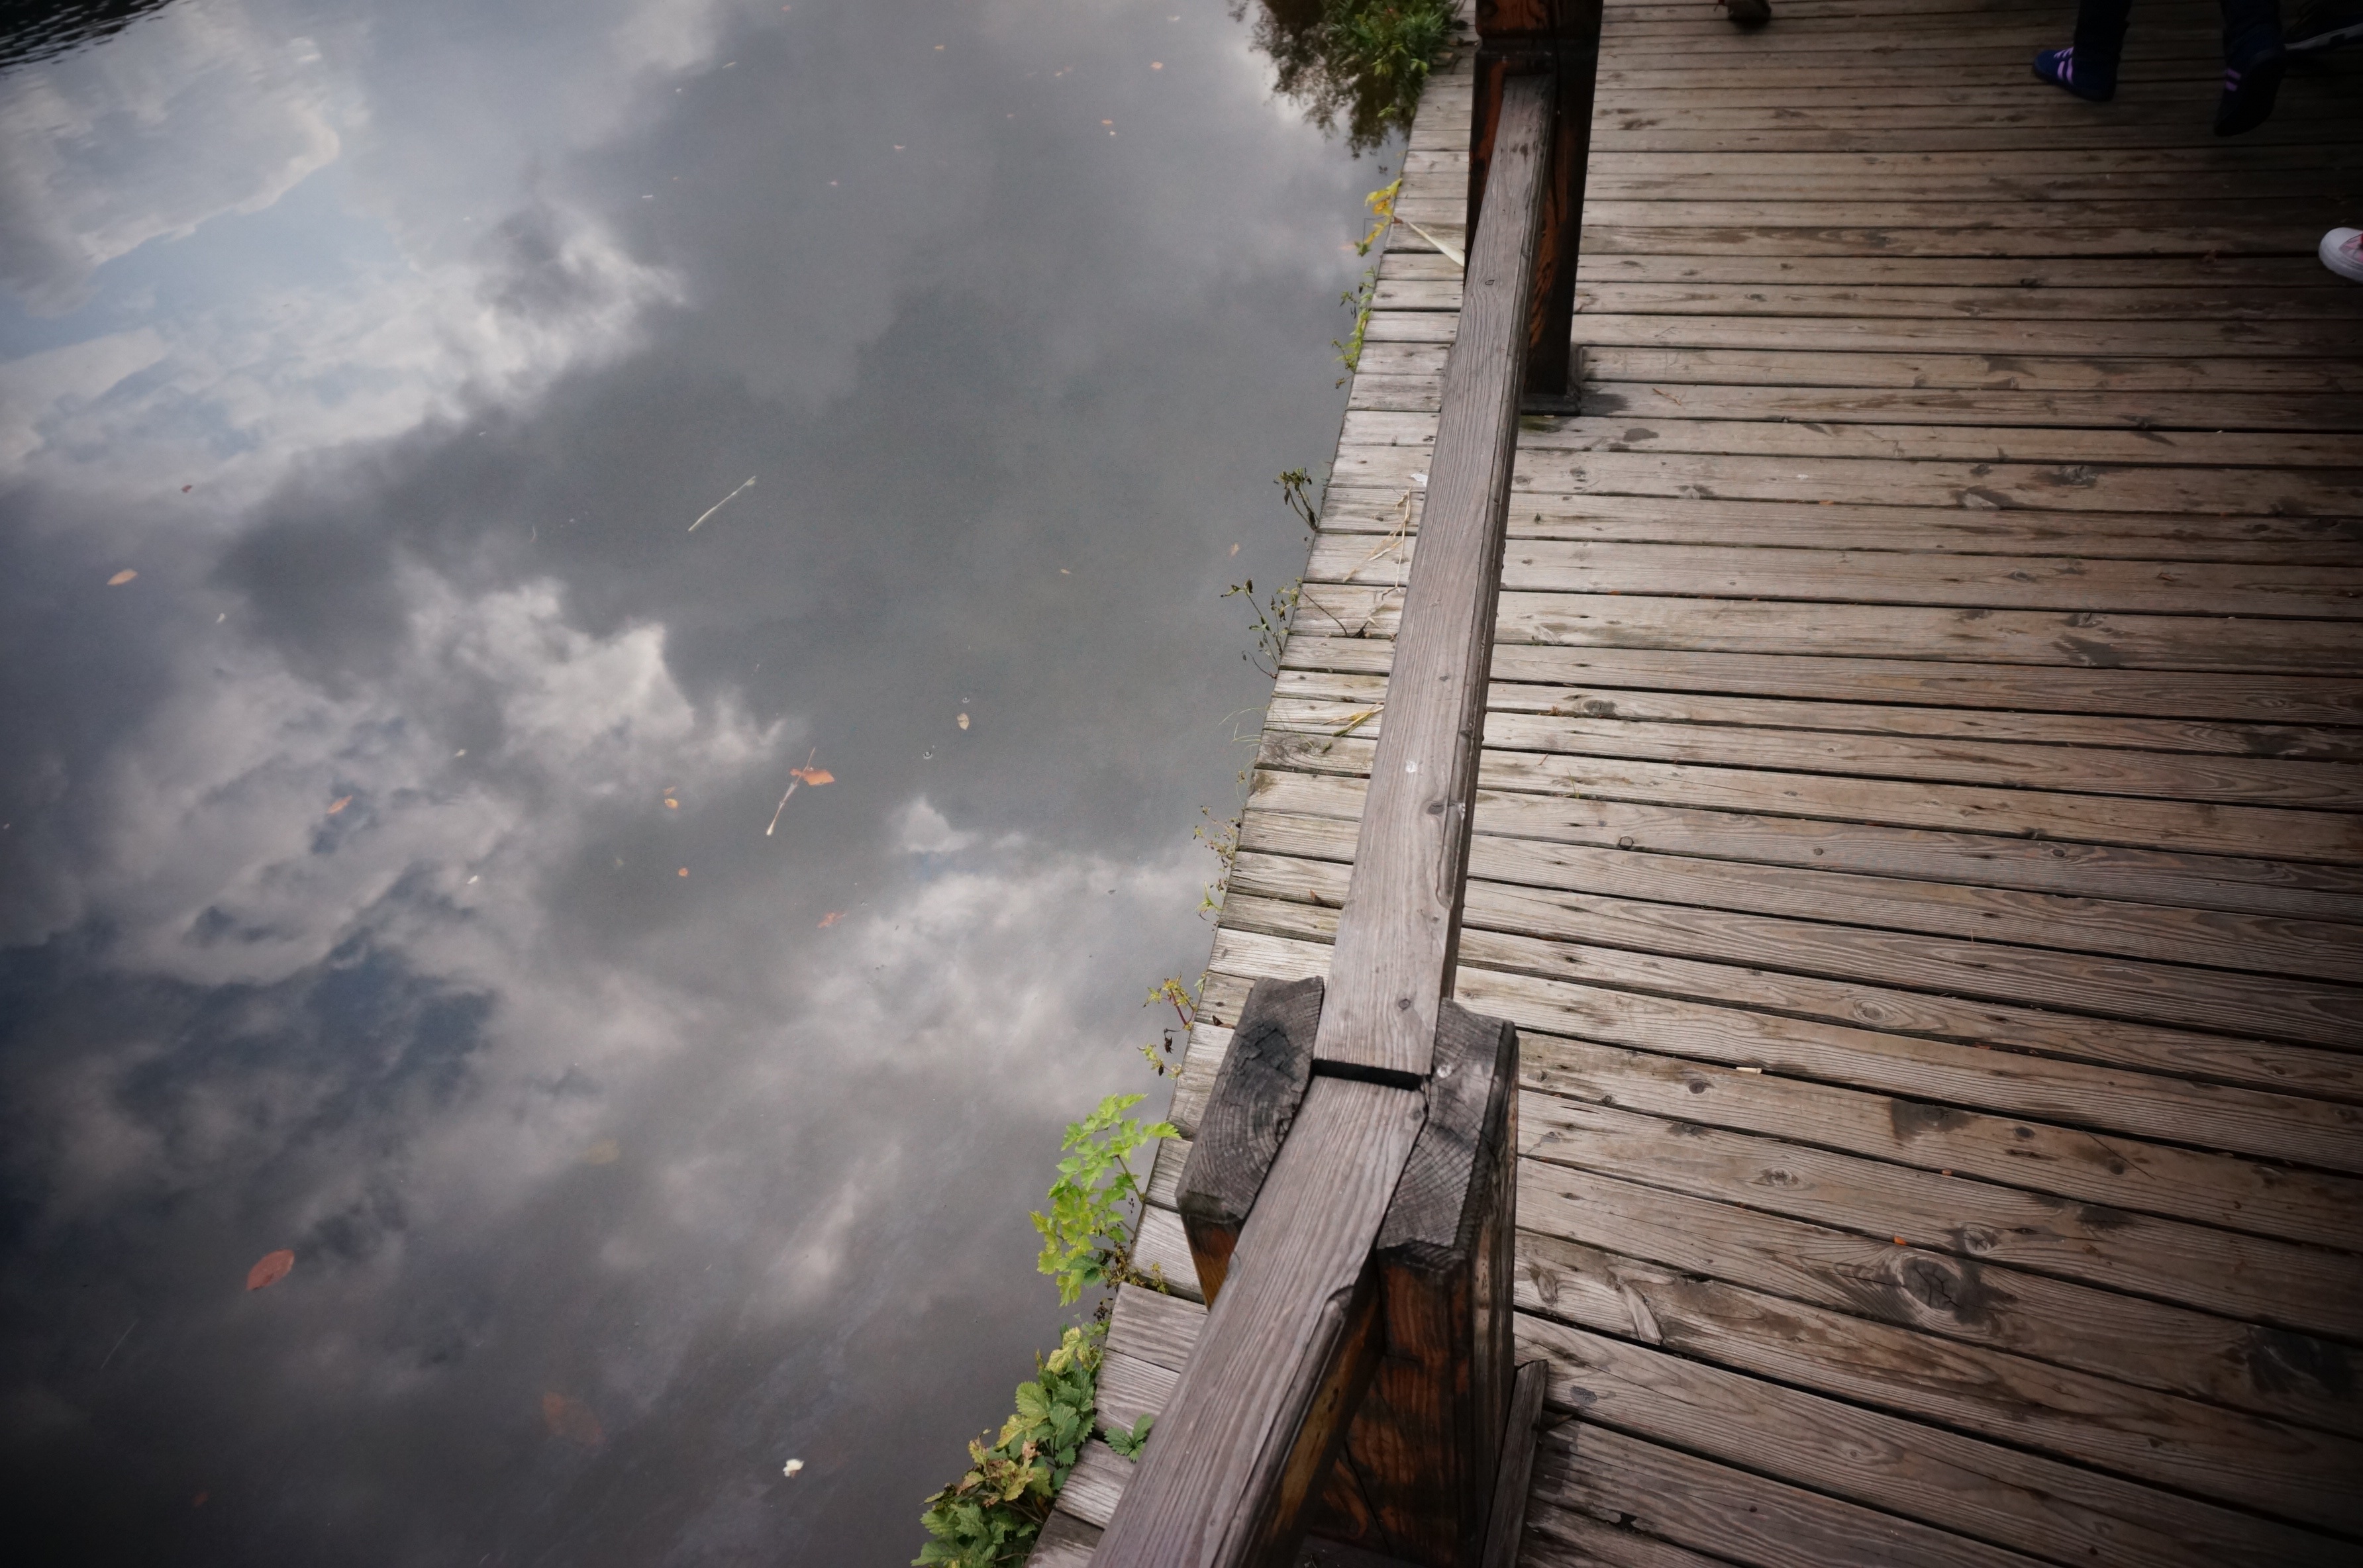
water, light, cloud, sky, bridge, sunlight, morning, plank, weather